Refik Osman Top

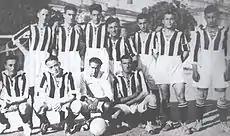
Top was one of the members of 1923–24 Istanbul League winner squad Goalkeeper: Sadri Usuoğlu, Defenders: Tevfik Martı, Refik Osman Top, Midfielders: Bahattin, Cavit Altındal, Şahap, Forwards: Nafi, Abdi Aksoyman, Edip, Hasan, Saadet

Scoring twice, Top had become the first scorer ever of Beşiktaş–Galatasaray rivalry, at Istanbul Football League encounter held on 22 August 1924 at Taksim Stadium. He represented Turkey once on 16 November 1924 against Soviet Union, in a friendly game held at Imeni Vorovskogo Stadium, ended 3–0 for home side. This appearance made him the first Beşiktaş J.K. player ever to play for national team.